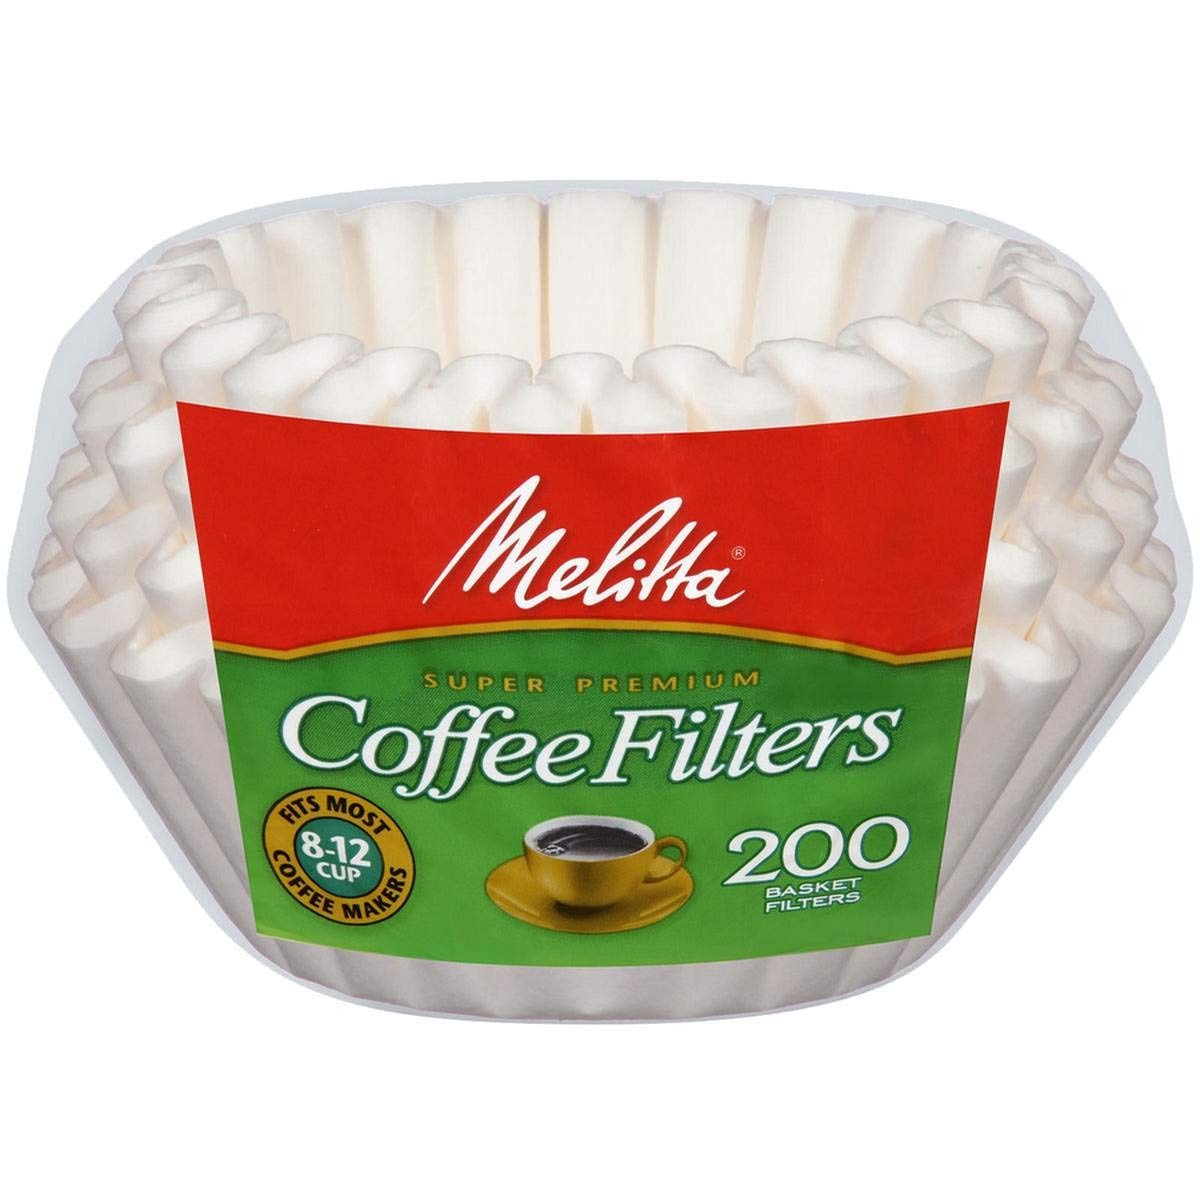
Item Name: Melitta 629524 8 To 12 Cup White Coffee Basket Filters 200 Count
Bullet Point 1: White
Bullet Point 2: Fits 8-12 cup coffee makers
Bullet Point 3: Basket filter
Bullet Point 4: 200 count
Bullet Point 5: Textured thicker paper
Value: 200.0
Unit: Count

Price: 6.435